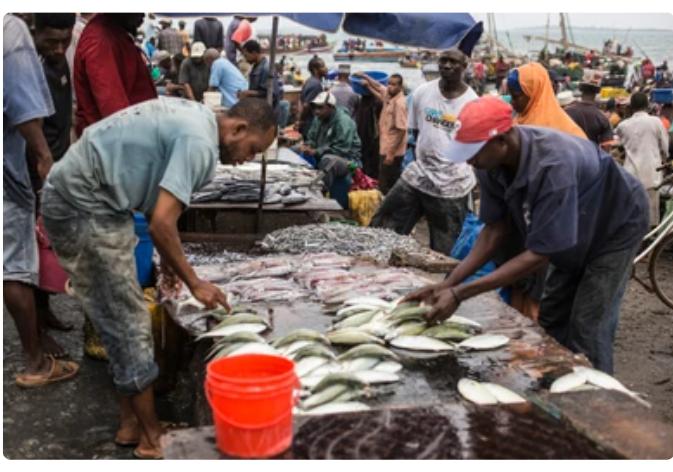
Tuko katika ufuo wa bahari ambapo tunaona soko la samaki. Samaki wengi wamemwagwa na kupangwa katika mafungu. Tunaona ndoo ya rangi ya machungwa na baba mmoja aliyevalia shati ya rangi ya samawati akiinama kuchagua samaki. Kwanza mwengine hapo aliyevalia kofia ya rangi nyekundu pia anachagua samaki.